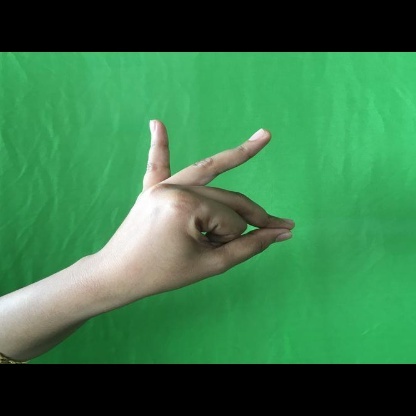
Mudra: Bramaram